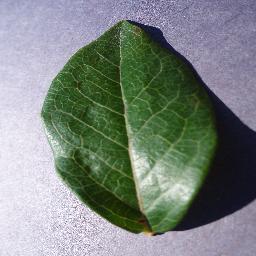
Label: Blueberry___healthy